WREO-FM

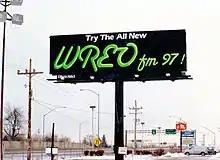
WREO-FM Billboard Circa 1992

For many years, WREO broadcast an easy listening format. It moved with the trends of "office-safe" stations beginning in the early 1990s, converting to Smooth jazz in the early 1990s, adult contemporary in the spring of 1992, then switching to Hot AC in summer 2013. During the AC era, it branded as "Star 97.1", then switched to the "Mix 97.1" branding upon the Hot AC switch. On September 6, 2021, the station switched to a playlist with a more "Lite Rock" sound as "Lite Mix 97.1" with legendary Cleveland broadcaster Ted Alexander II serving as Program Director. Through it all, the heritage WREO-FM calls have been retained.